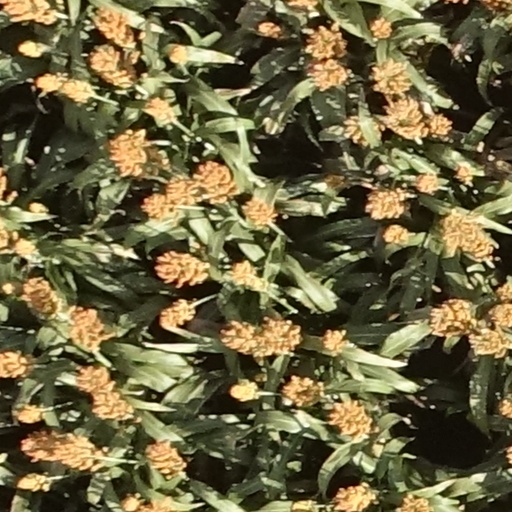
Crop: sorghum